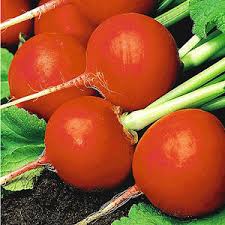
Waste category: biological